January 2013 Rif Dimashq airstrike

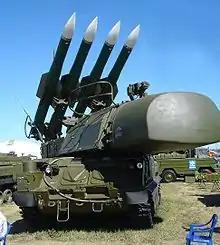
SA-17 surface-to-air missile system, similar to the one allegedly targeted by the attack

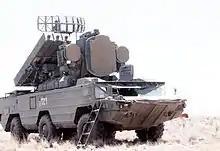
SA-8 surface-to-air missile system, similar to ones shown on a Syrian television footage broadcast

About ten jets, flying from the Mediterranean Sea fired eight missiles at their target, and then flew back over southern Lebanon. The jets were tracked by both NATO and Lebanese radars. Despite initial reports, the planes did not enter Syrian airspace and fired from Lebanese airspace. Israel's newly re-elected Prime Minister Benjamin Netanyahu was reported to have notified the United States and Russia of the impending attack a few days beforehand.